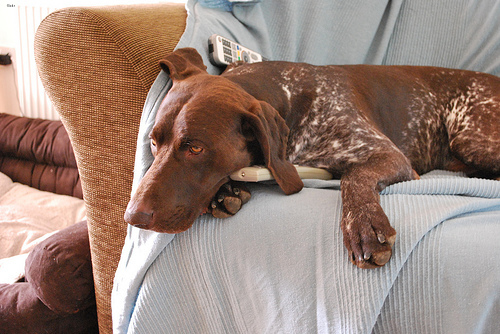
Breed: german shorthaired